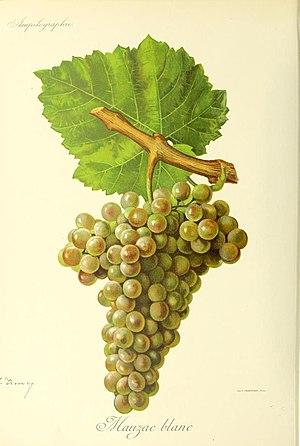
Illustration du cépage Mauzac blanc par Jules Troncy dans l'ouvrage ""Ampélographie
Le mauzac B est un cépage de cuve blanc. Il est essentiellement cultivé dans le sud-ouest de la France. Il existe une variante à la pellicule rosée, le mauzac rose Rs.